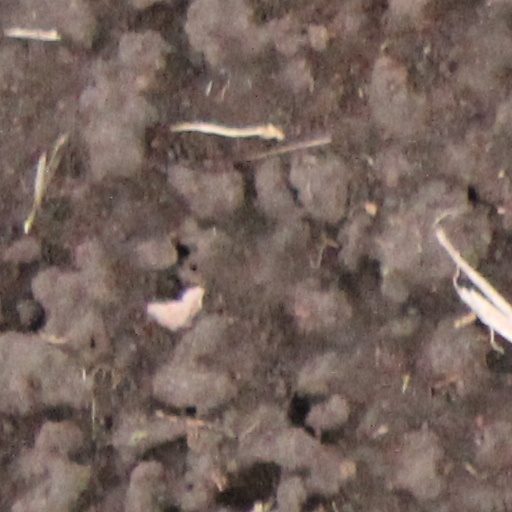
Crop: wheat